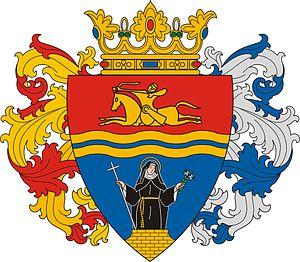
Klárafalva est un village et une commune du comitat de Csongrád en Hongrie.